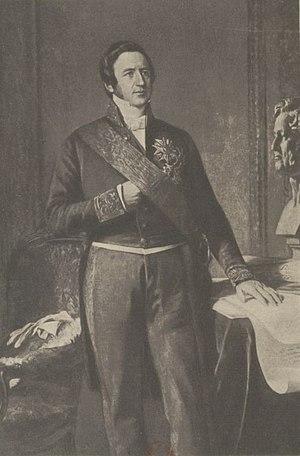
Camille de Montalivet
Charles-Louis Havas, né le 5 juillet 1783 à Rouen et mort le 21 mai 1858 à Bougival, est le fondateur de l'Agence Havas en 1835, à l'âge de 52 ans.
L'histoire des agences de presse a été marquée, depuis près de deux siècles, par une succession d'innovations technologiques et de bouleversements politiques qui ont transformé le paysage dans ce secteur.
Camille Bachasson, comte de Montalivet, né le 25 avril 1801 à Valence et mort le 4 janvier 1880 à Saint-Bouize, au château de Montalivet-Lagrange, est un homme d'État français, pair de France, ami de Louis-Philippe dont il a été l'exécuteur testamentaire, plusieurs fois ministre sous la monarchie de Juillet.
La famille Bachasson de Montalivet est une famille de la noblesse française qui s'est éteinte en ligne masculine en 1880.